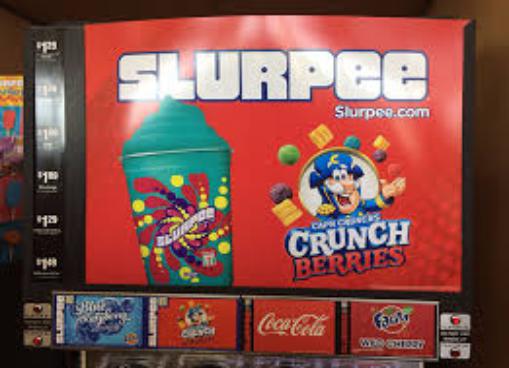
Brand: Cap'n Crunch Crunch Berries
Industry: Food